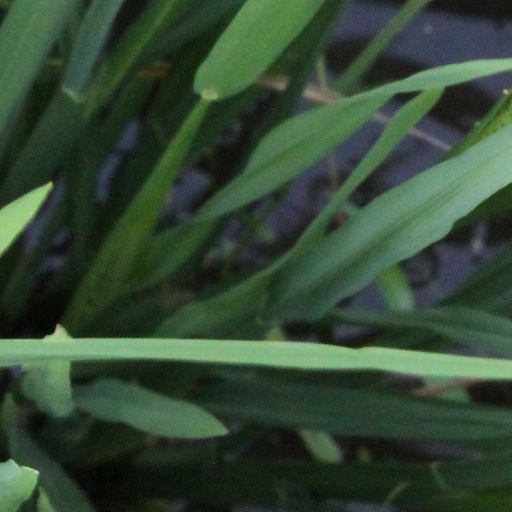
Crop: rice